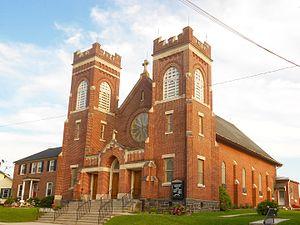
Bonneauville est un borough, situé dans le comté d'Adams, en Pennsylvanie, aux États-Unis. En 2010, il comptait une population de 1 800 habitants. Il est incorporé le 8 mai 1961.